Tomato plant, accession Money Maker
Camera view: vertical (180 deg); turntable rotation: 0 degrees
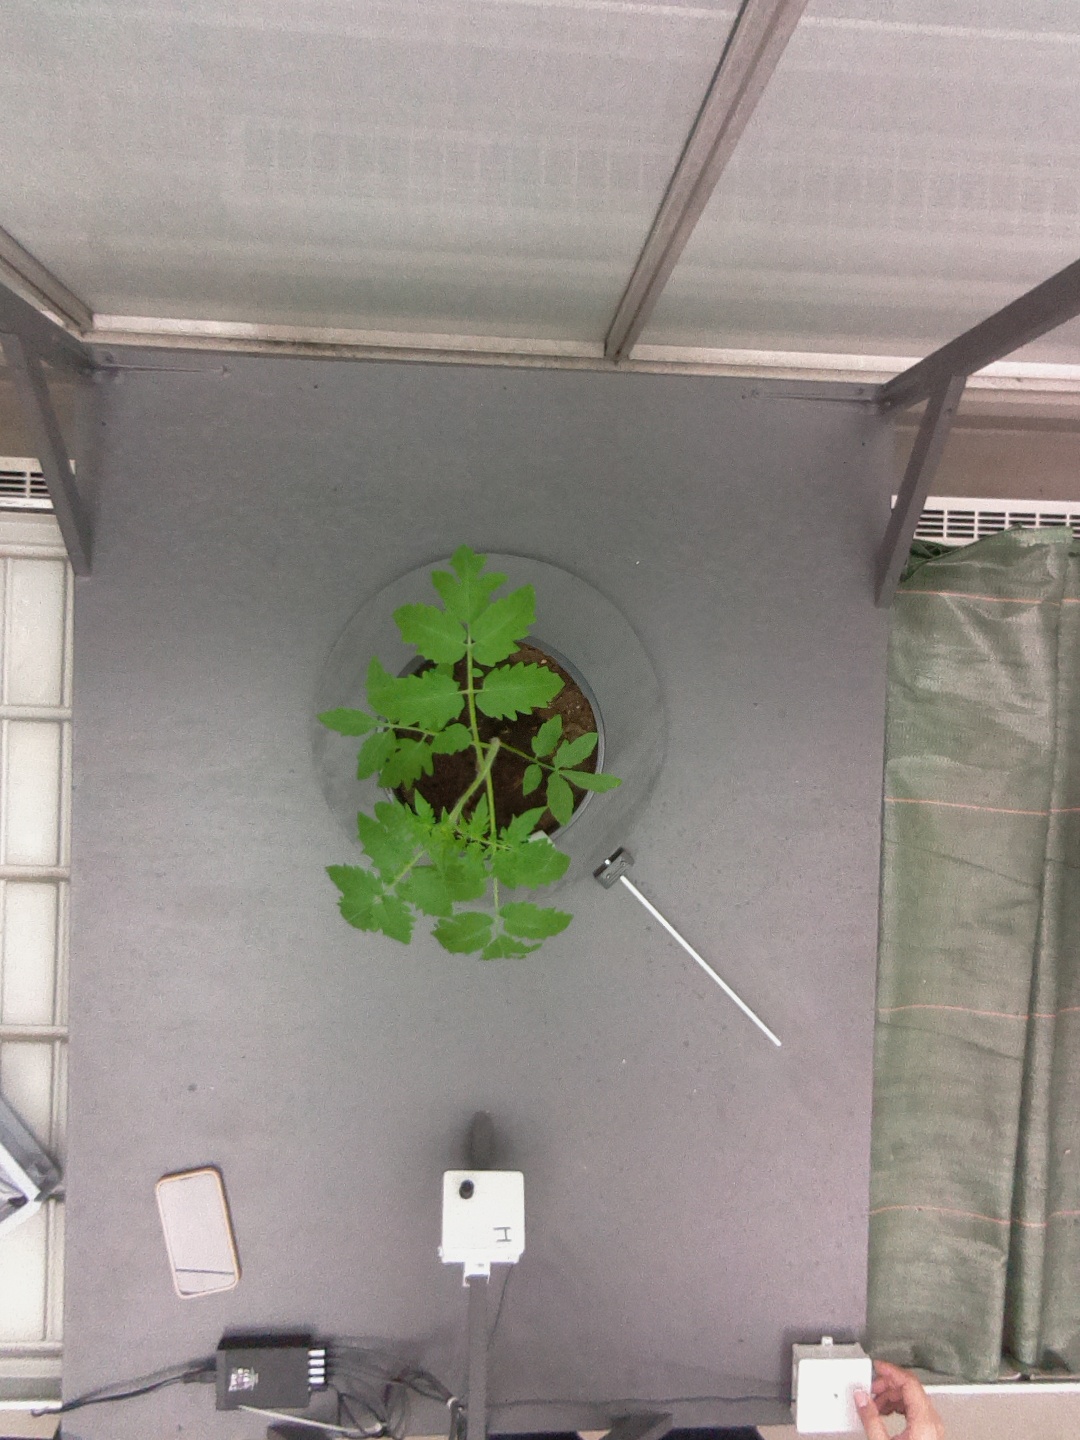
BBCH growth stage 13: 6 of true leaves visible